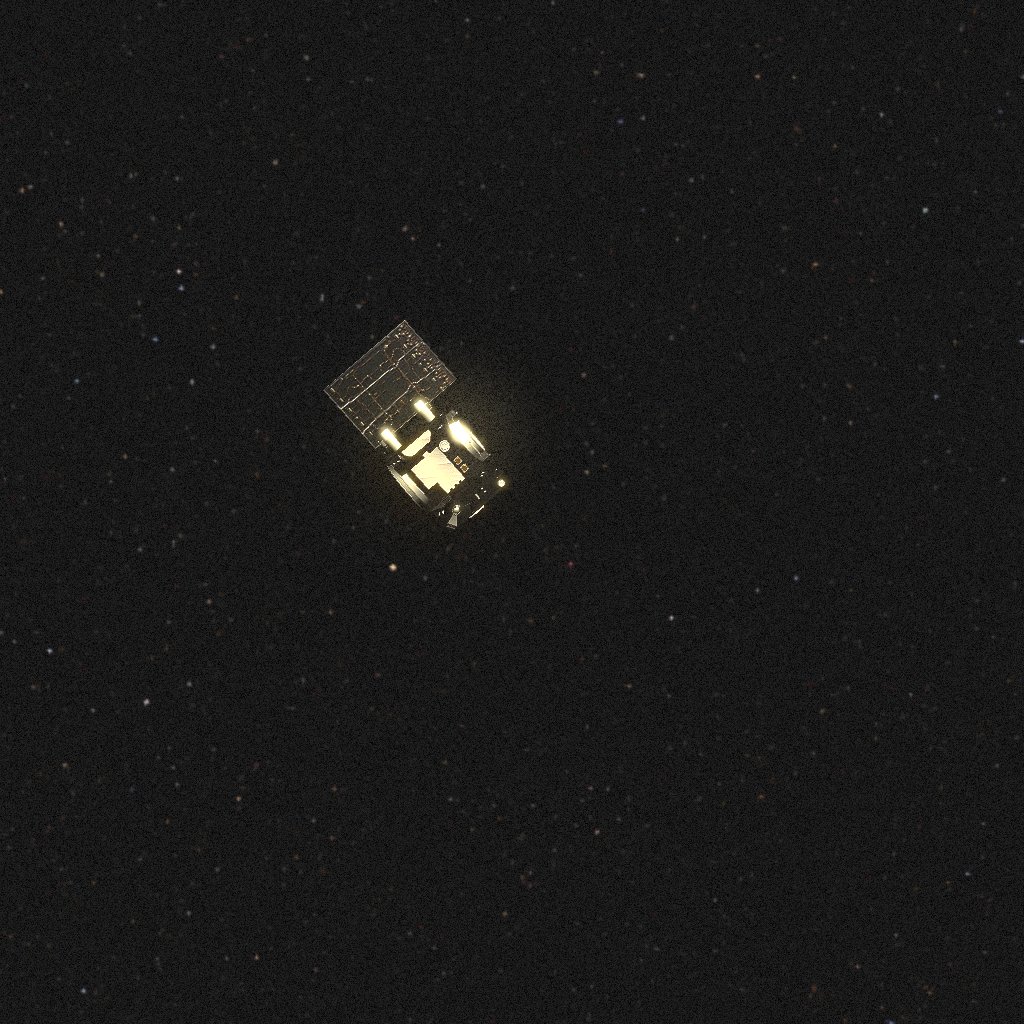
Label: proba_3_csc